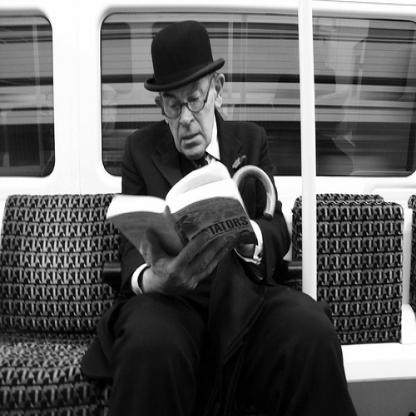
Scene: Indoor